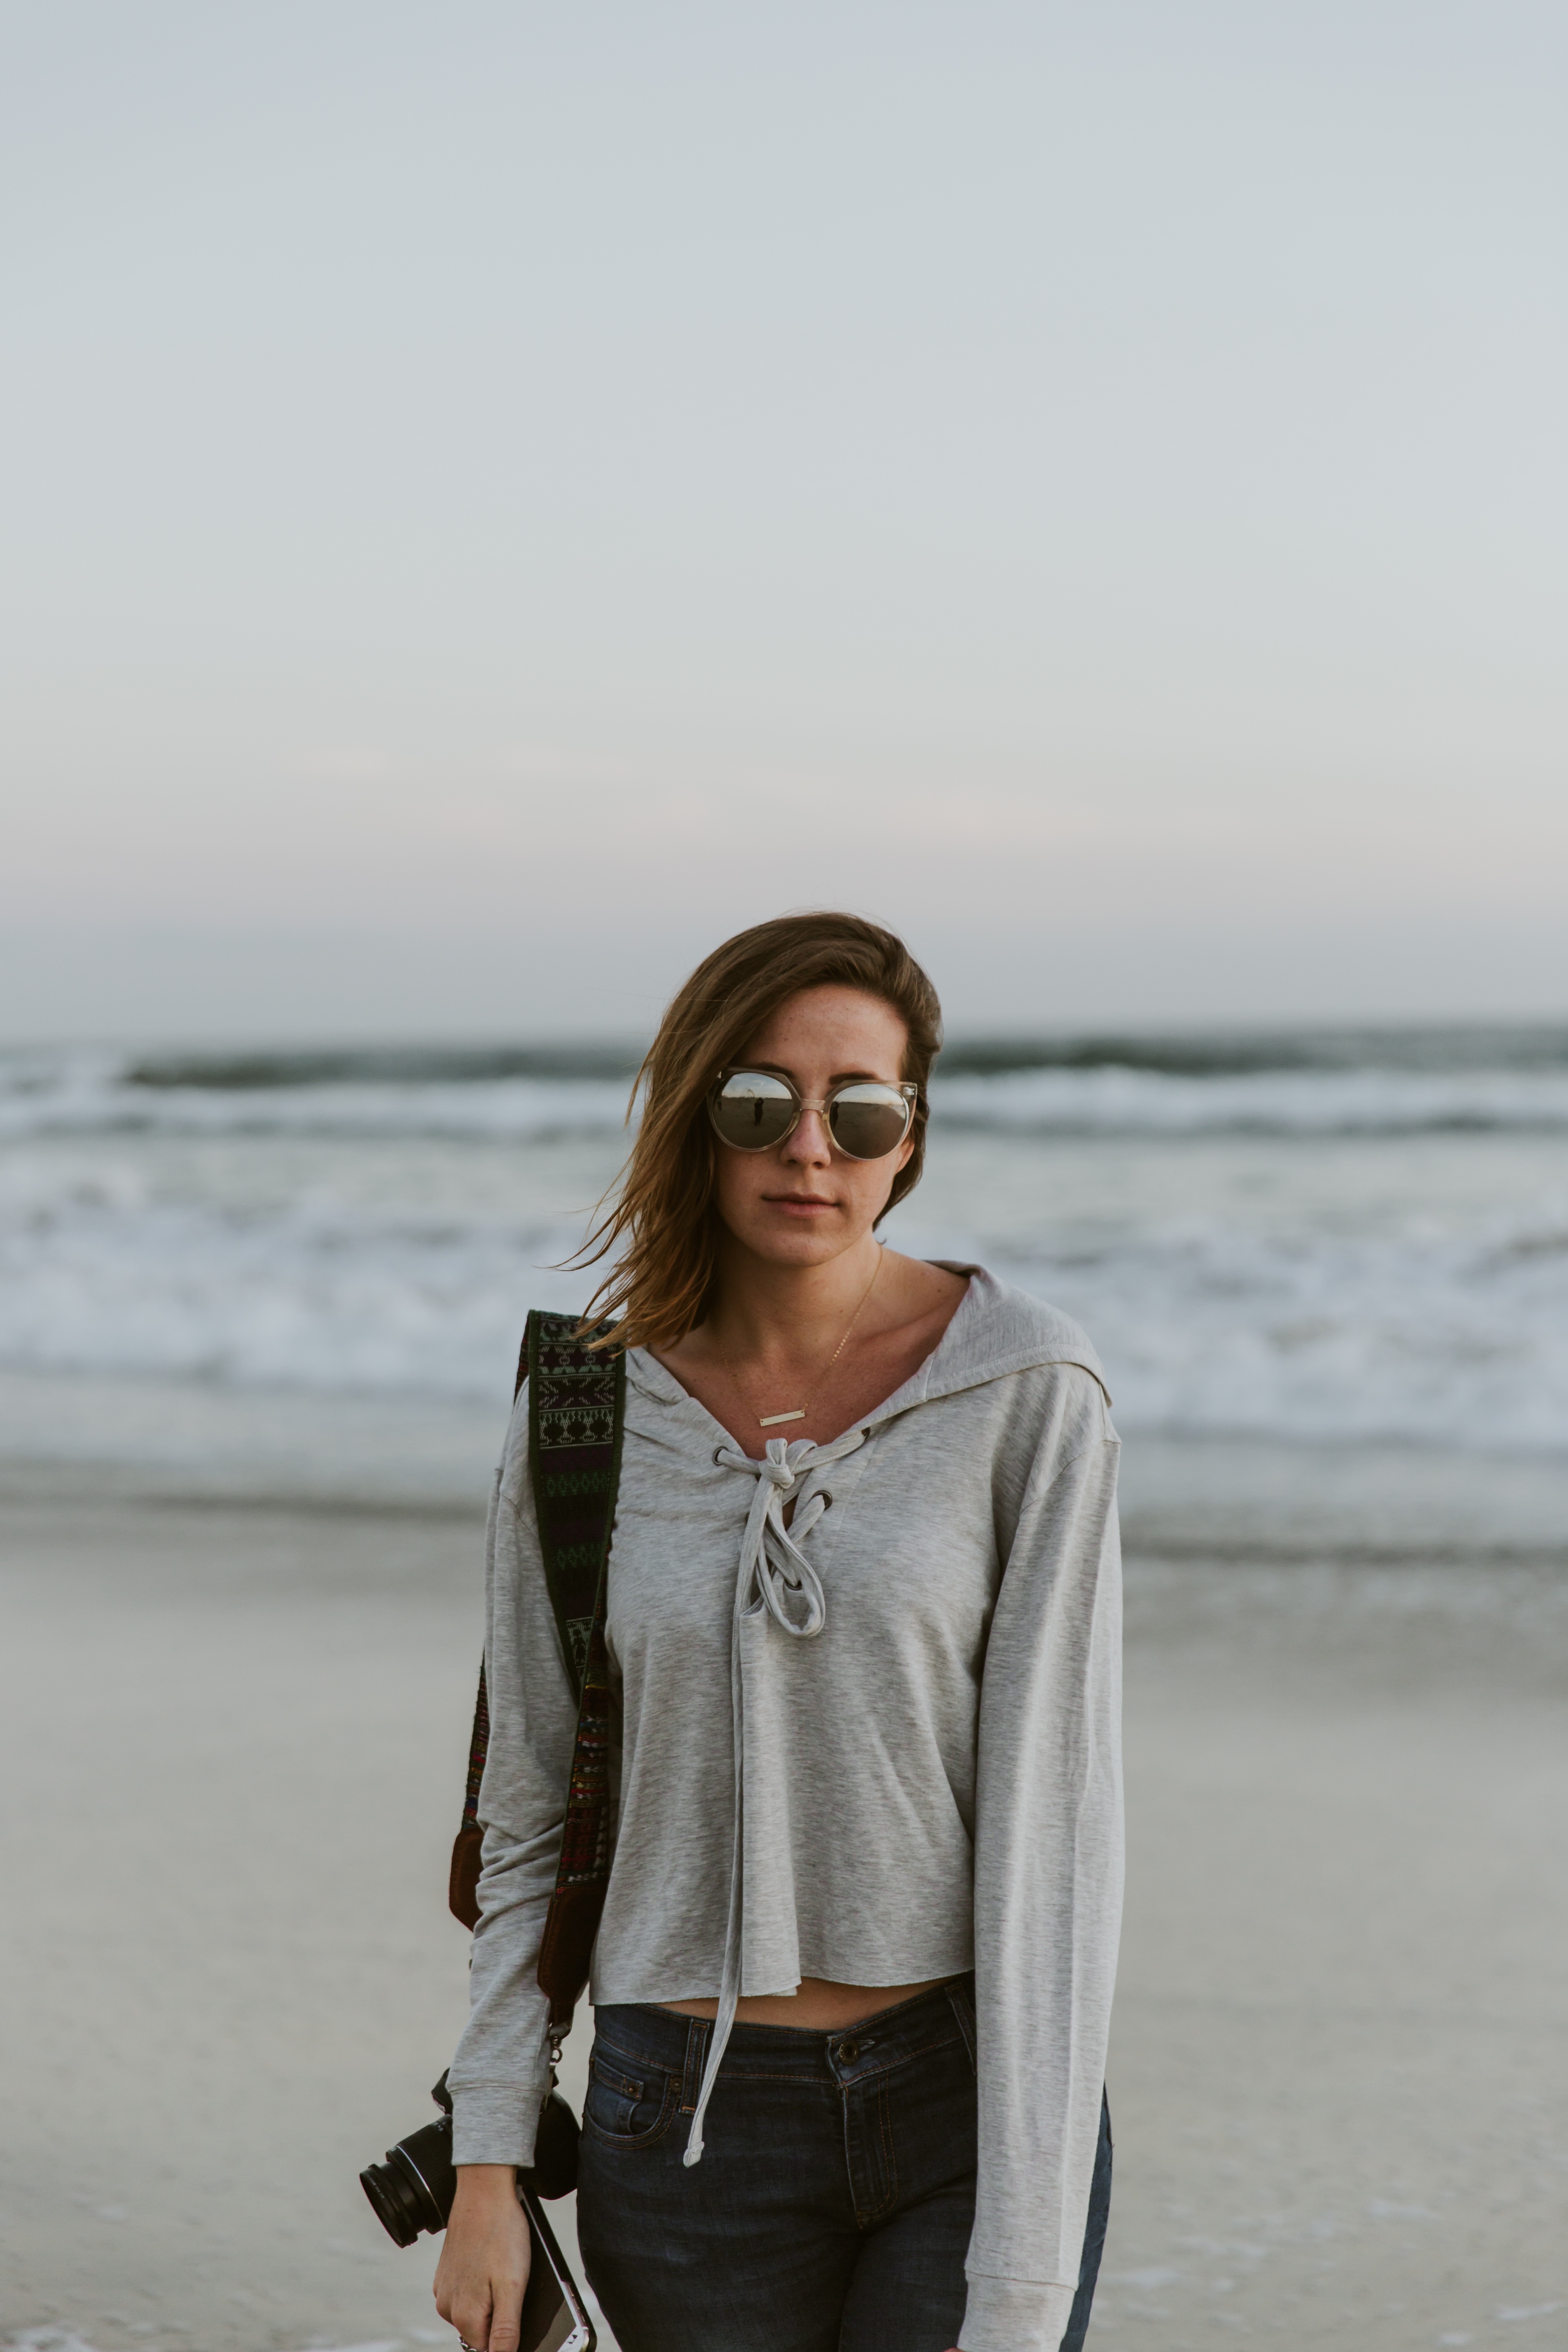
beach, sea, sand, girl, woman, female, model, spring, fashion, clothing, lady, season, dress, photograph, beauty, photo shoot, human positions